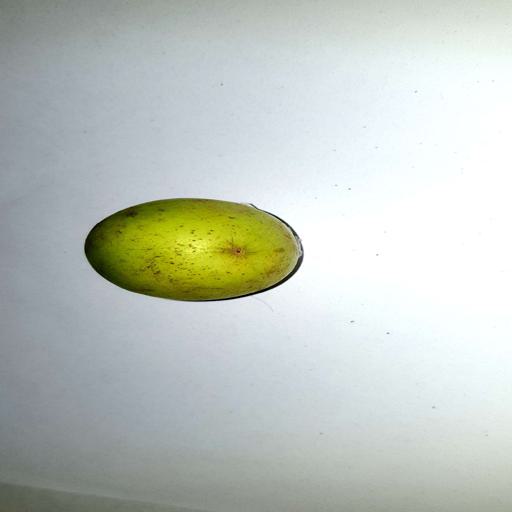
Label: healthy